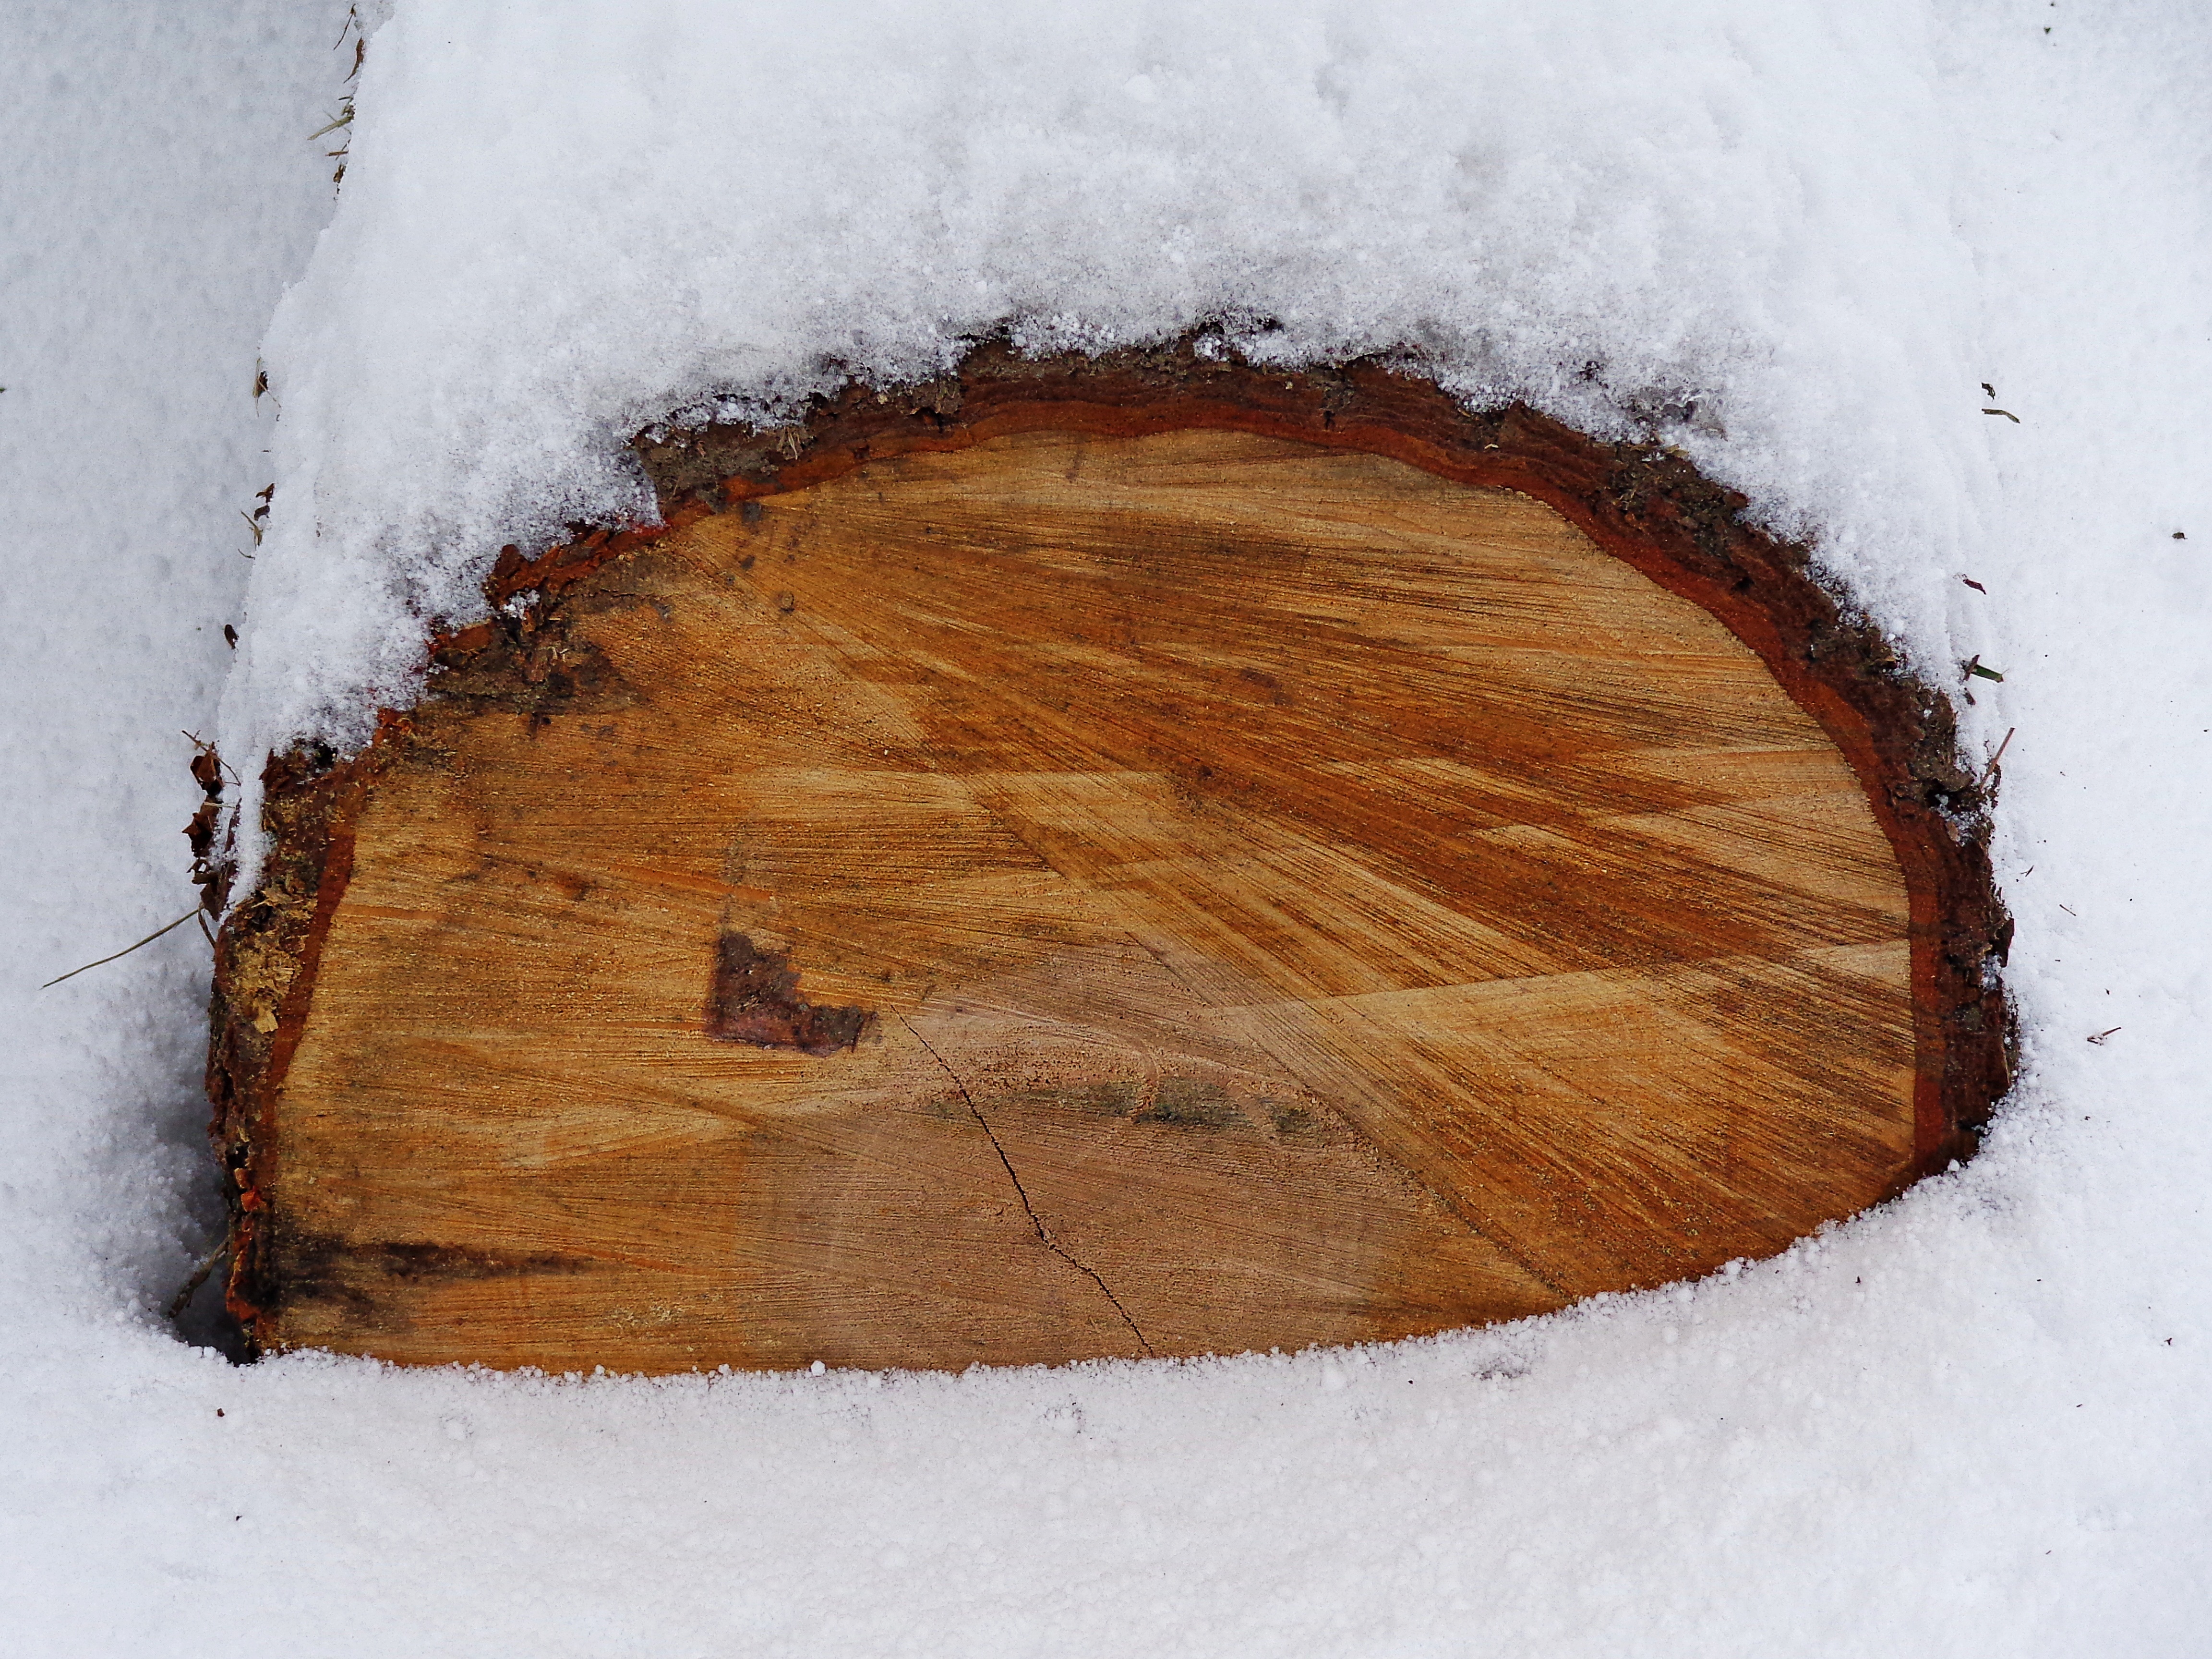
tree, nature, forest, snow, winter, plant, board, wood, white, texture, leaf, frost, trunk, decoration, food, green, golden, produce, natural, desktop, brown, soil, christmas tree, plants, textured, coconut, colors, background, creativity, vegetation, boards, wooden, poland, wallpaper, wallpapers, layer, the environment, graphics, abstraction, the background, precipitation, the structure of the, wood texture, wooden planks, background boards, man made object, paneling